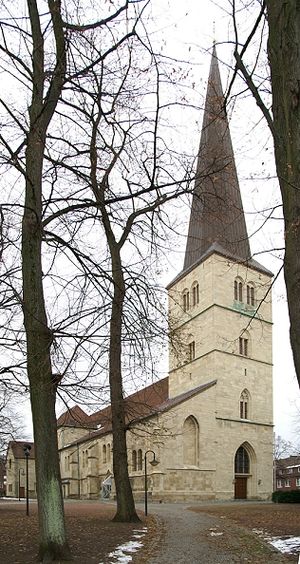
Sankt Viktor-kirken i Dülmen
Sankt Viktor-kirken.
Sankt Viktor-kirken er den ældste kirke i Dülmen, Nordrhein-Westfalen i Tyskland. Kirken ligger i byens centrum og er den eneste kirke beliggende inden for de tidligere bymure, hvoraf blandt andet Lüdinghauser Tor er bevaret.